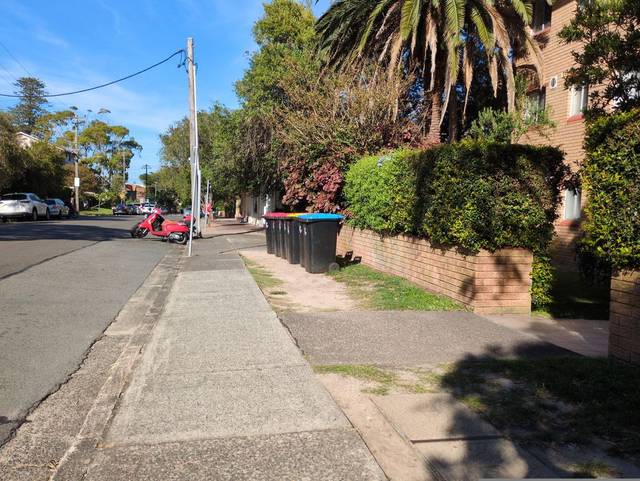
Region: Australia
Coordinates: -33.803, 151.289